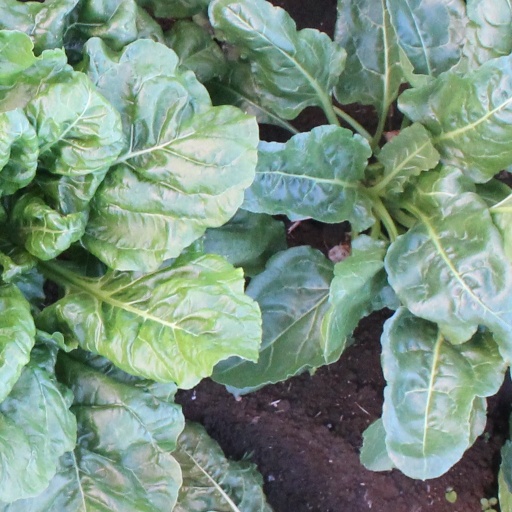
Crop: sugar beet